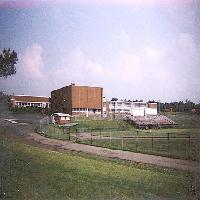
Weather: cloudy or overcast